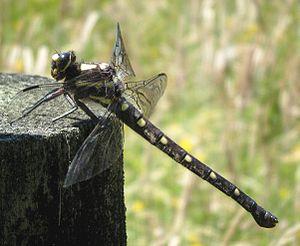
Uropetala est un genre de la famille des Petaluridae appartenant au sous-ordre des Anisoptères dans l'ordre des Odonates.
La famille des Petaluridae ou Petaluridés fait partie des Anisoptères dans l'ordre des Odonates. Cette famille serait apparemment l'une des plus anciennes. On retrouve des fossiles de cette famille datant de plus de 150 millions d'années.